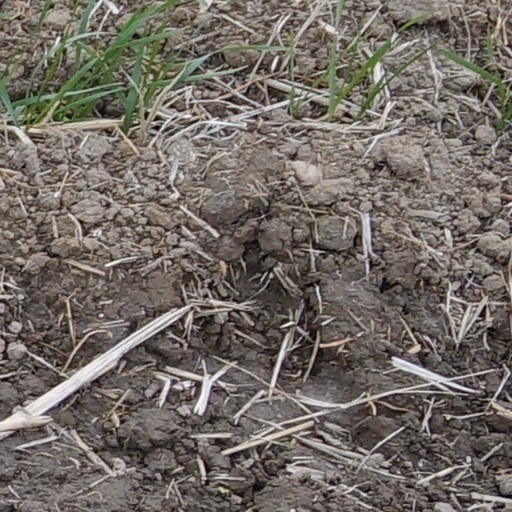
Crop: wheat